The Goddess of Ganymede

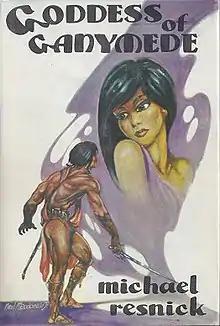
Dust-jacket from the first edition

The Goddess of Ganymede is a science fiction novel by American writer Mike Resnick, first published in 750 copies in 1967 by Donald M. Grant, Publisher. It concerns Adam Thane, a mercenary who fights for the woman he loves against the immortals of Ganymede.